Luke Sewell

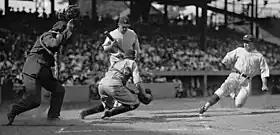
Sewell (center, foreground) gets ready to tag out Senators baserunner Bucky Harris (right). Umpire Tommy Connolly (left) called Harris out at the plate.

In a 20-year major league career, Sewell played in 1,630 games, accumulating 1,393 hits in 5,383 at bats for a .259 career batting average along with 20 home runs, 698 RBI and an on-base percentage of .323. He had a .978 fielding percentage. Sewell had a strong throwing arm, leading American League catchers four times in baserunners caught stealing and four times in assists.